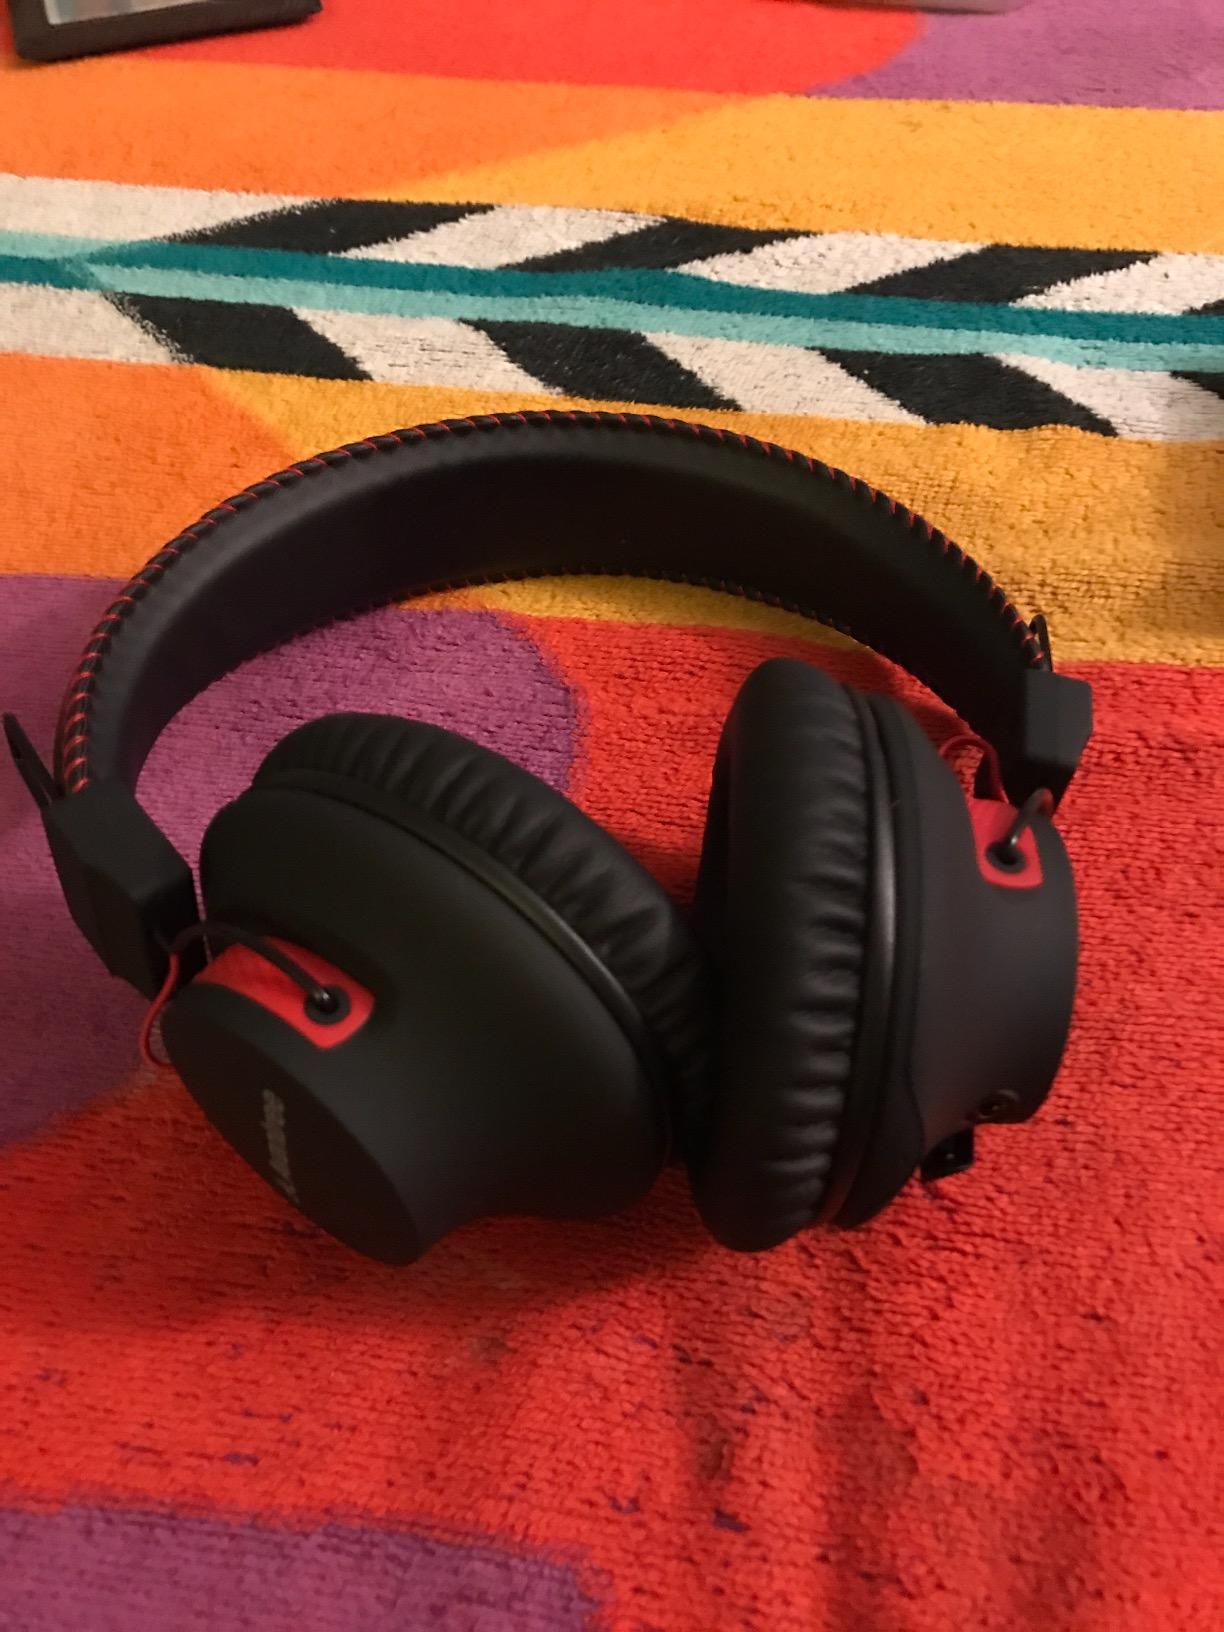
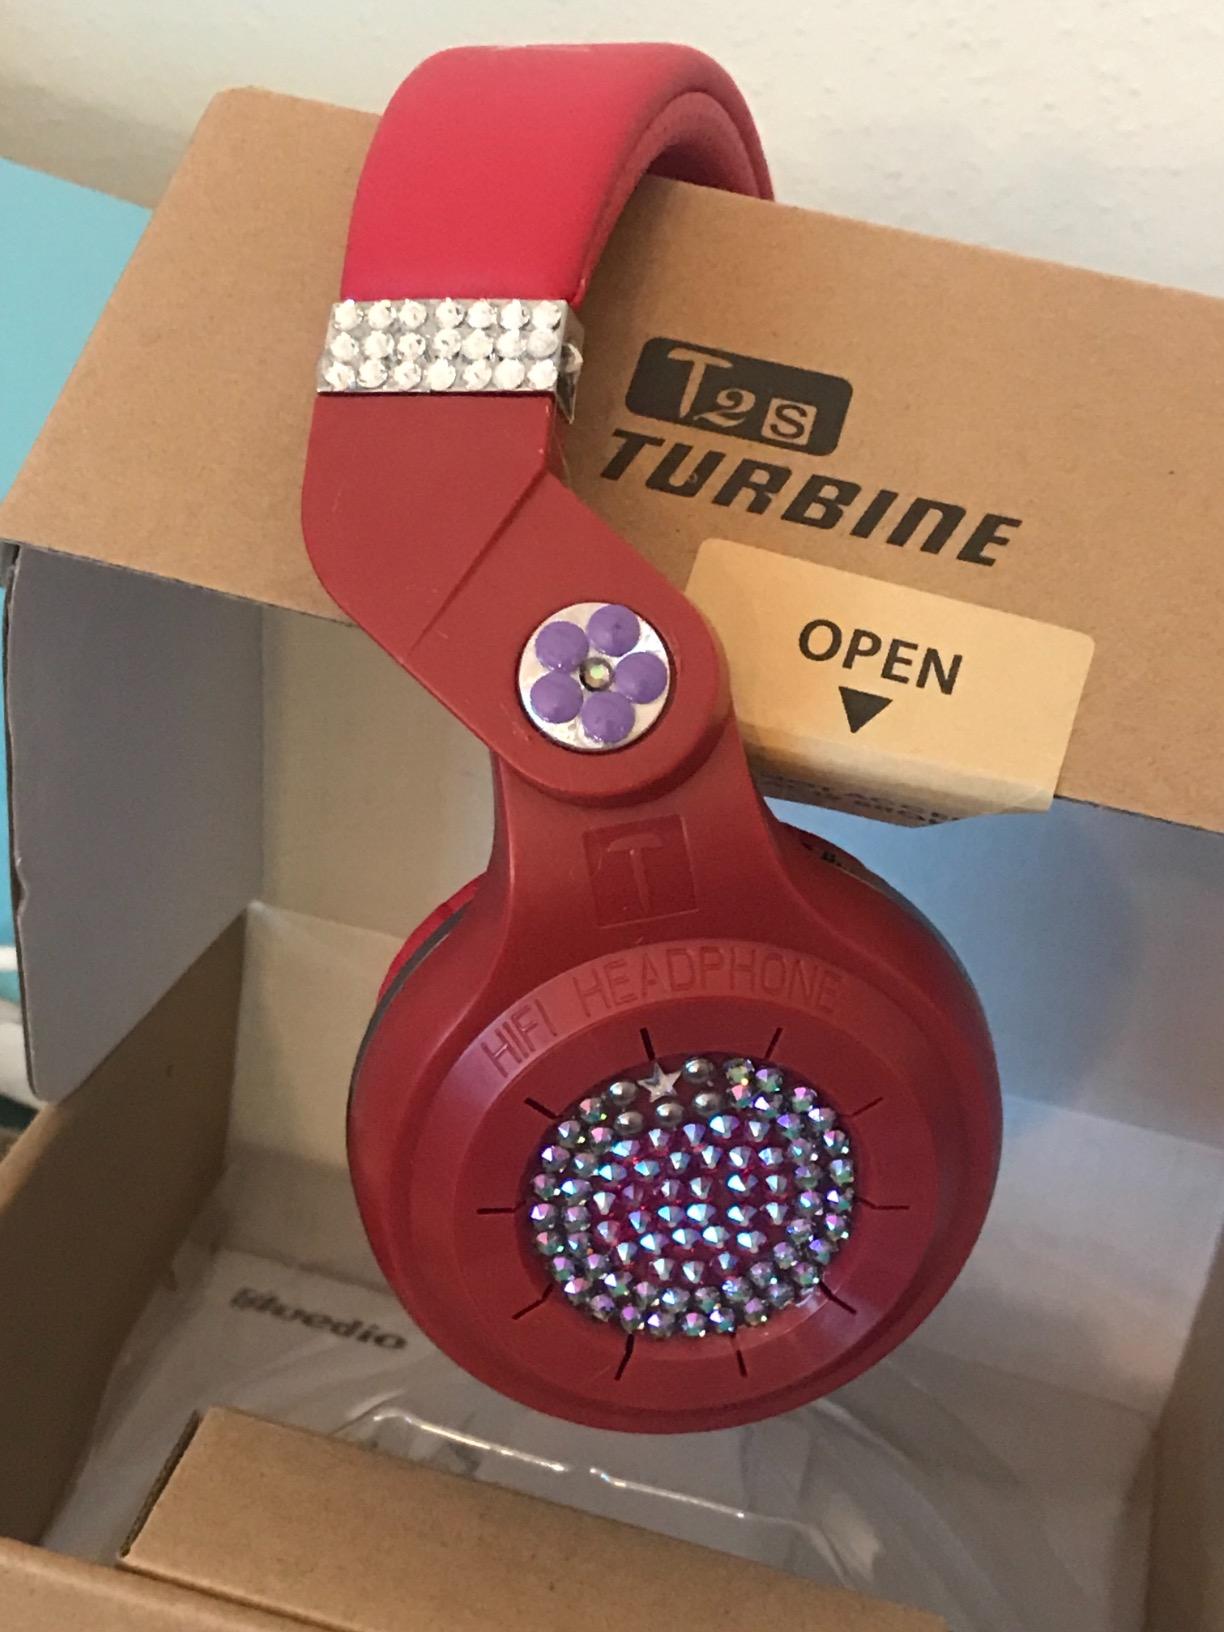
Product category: headphones
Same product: no